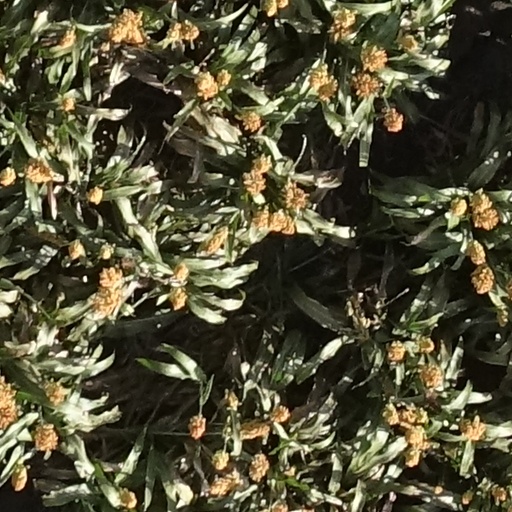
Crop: sorghum